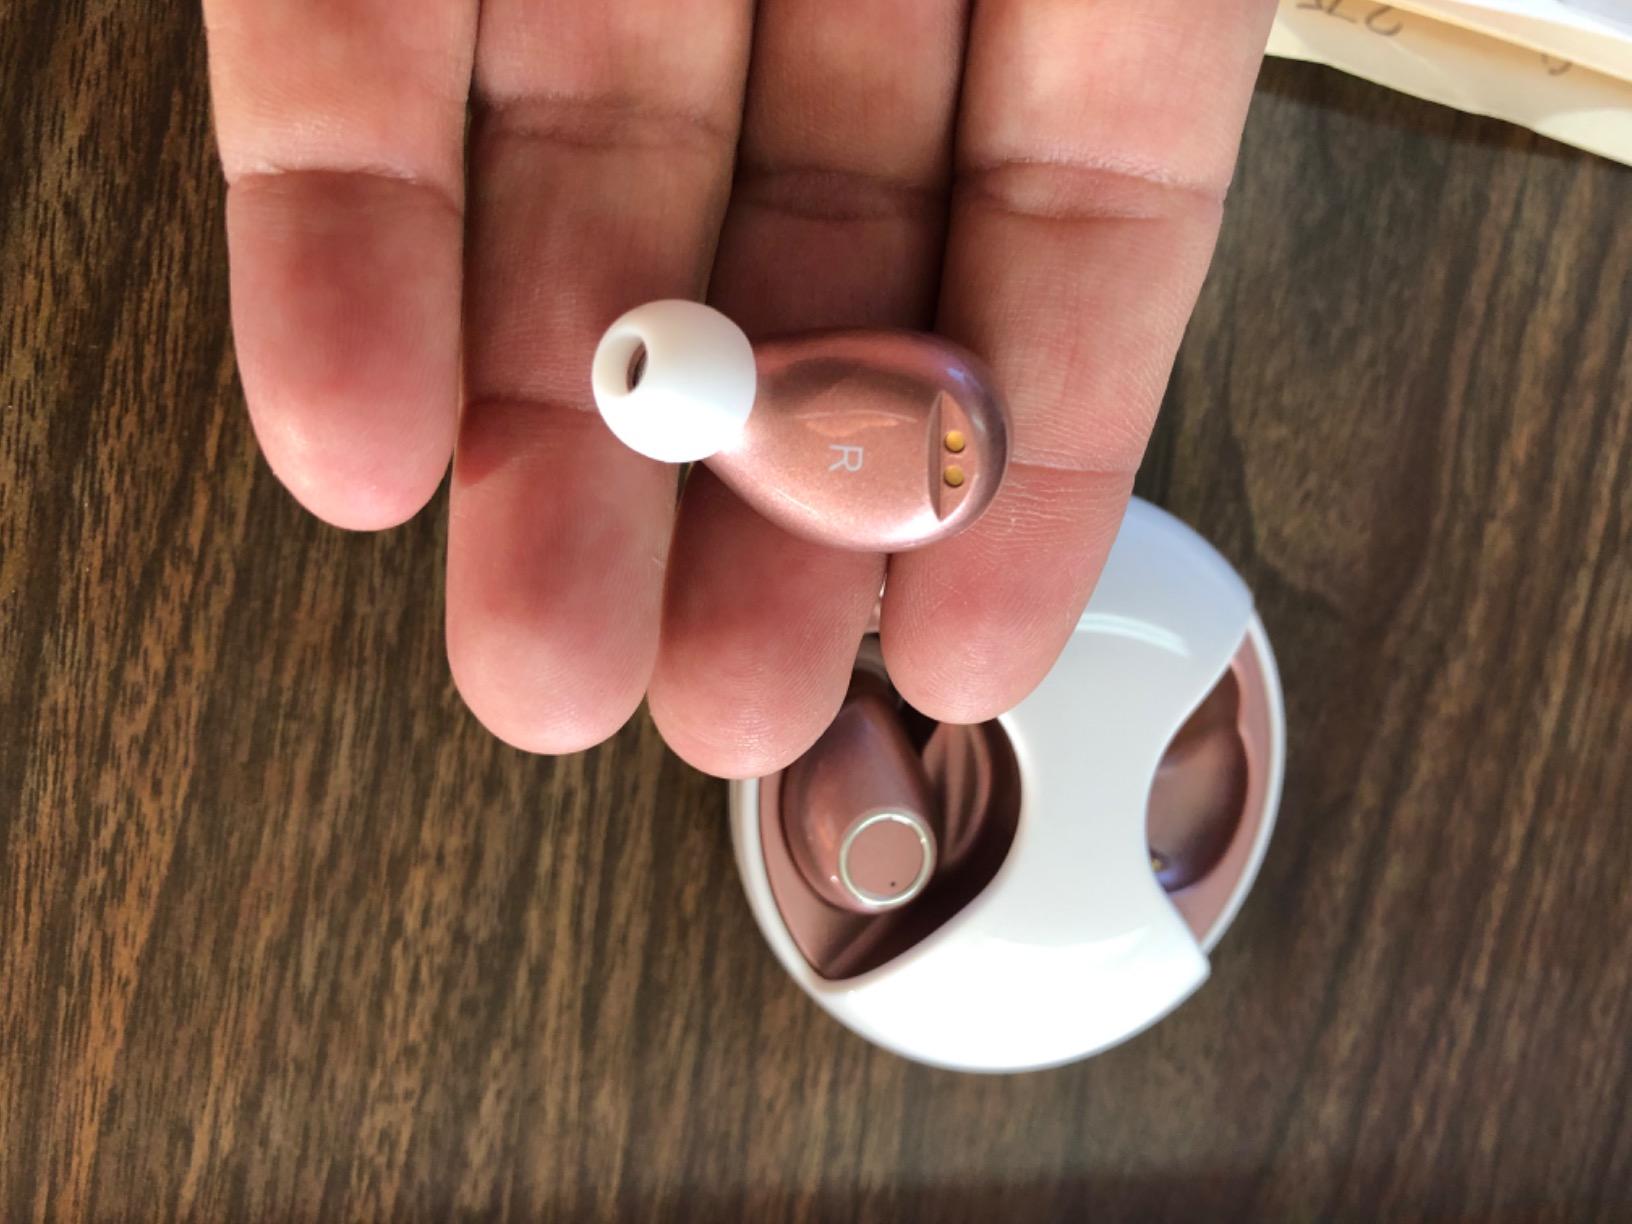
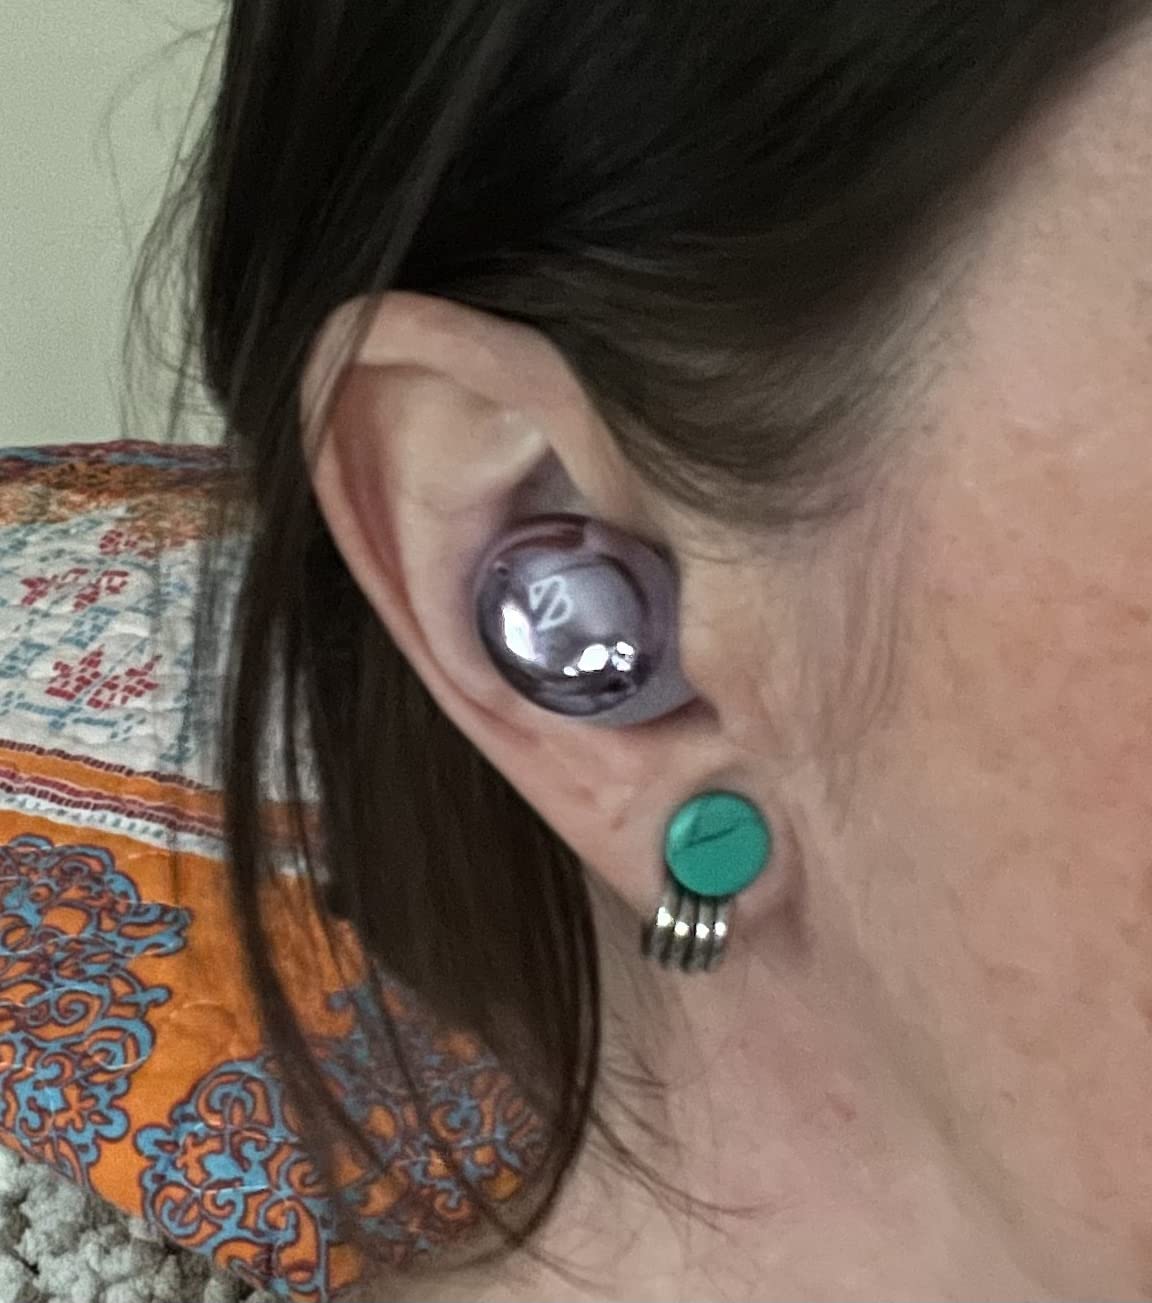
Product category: earbuds
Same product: no